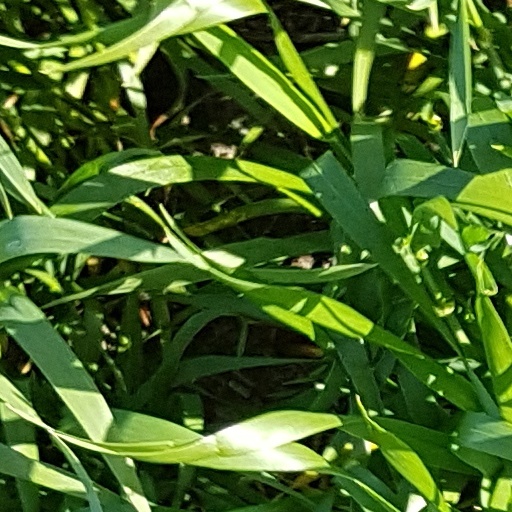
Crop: wheat